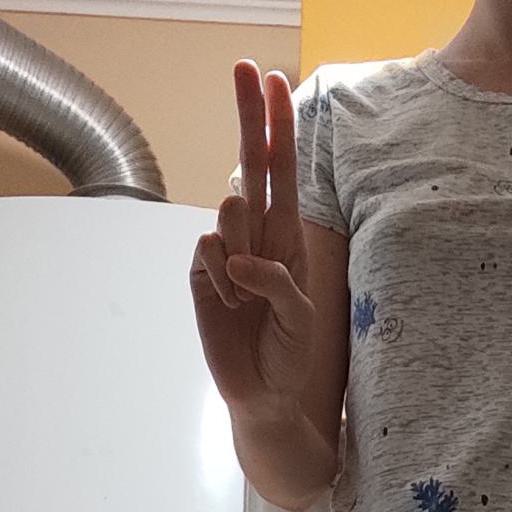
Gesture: two_up